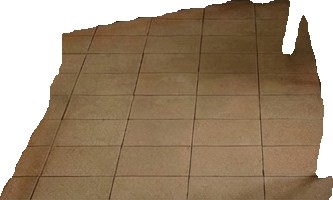
Surface category: floors